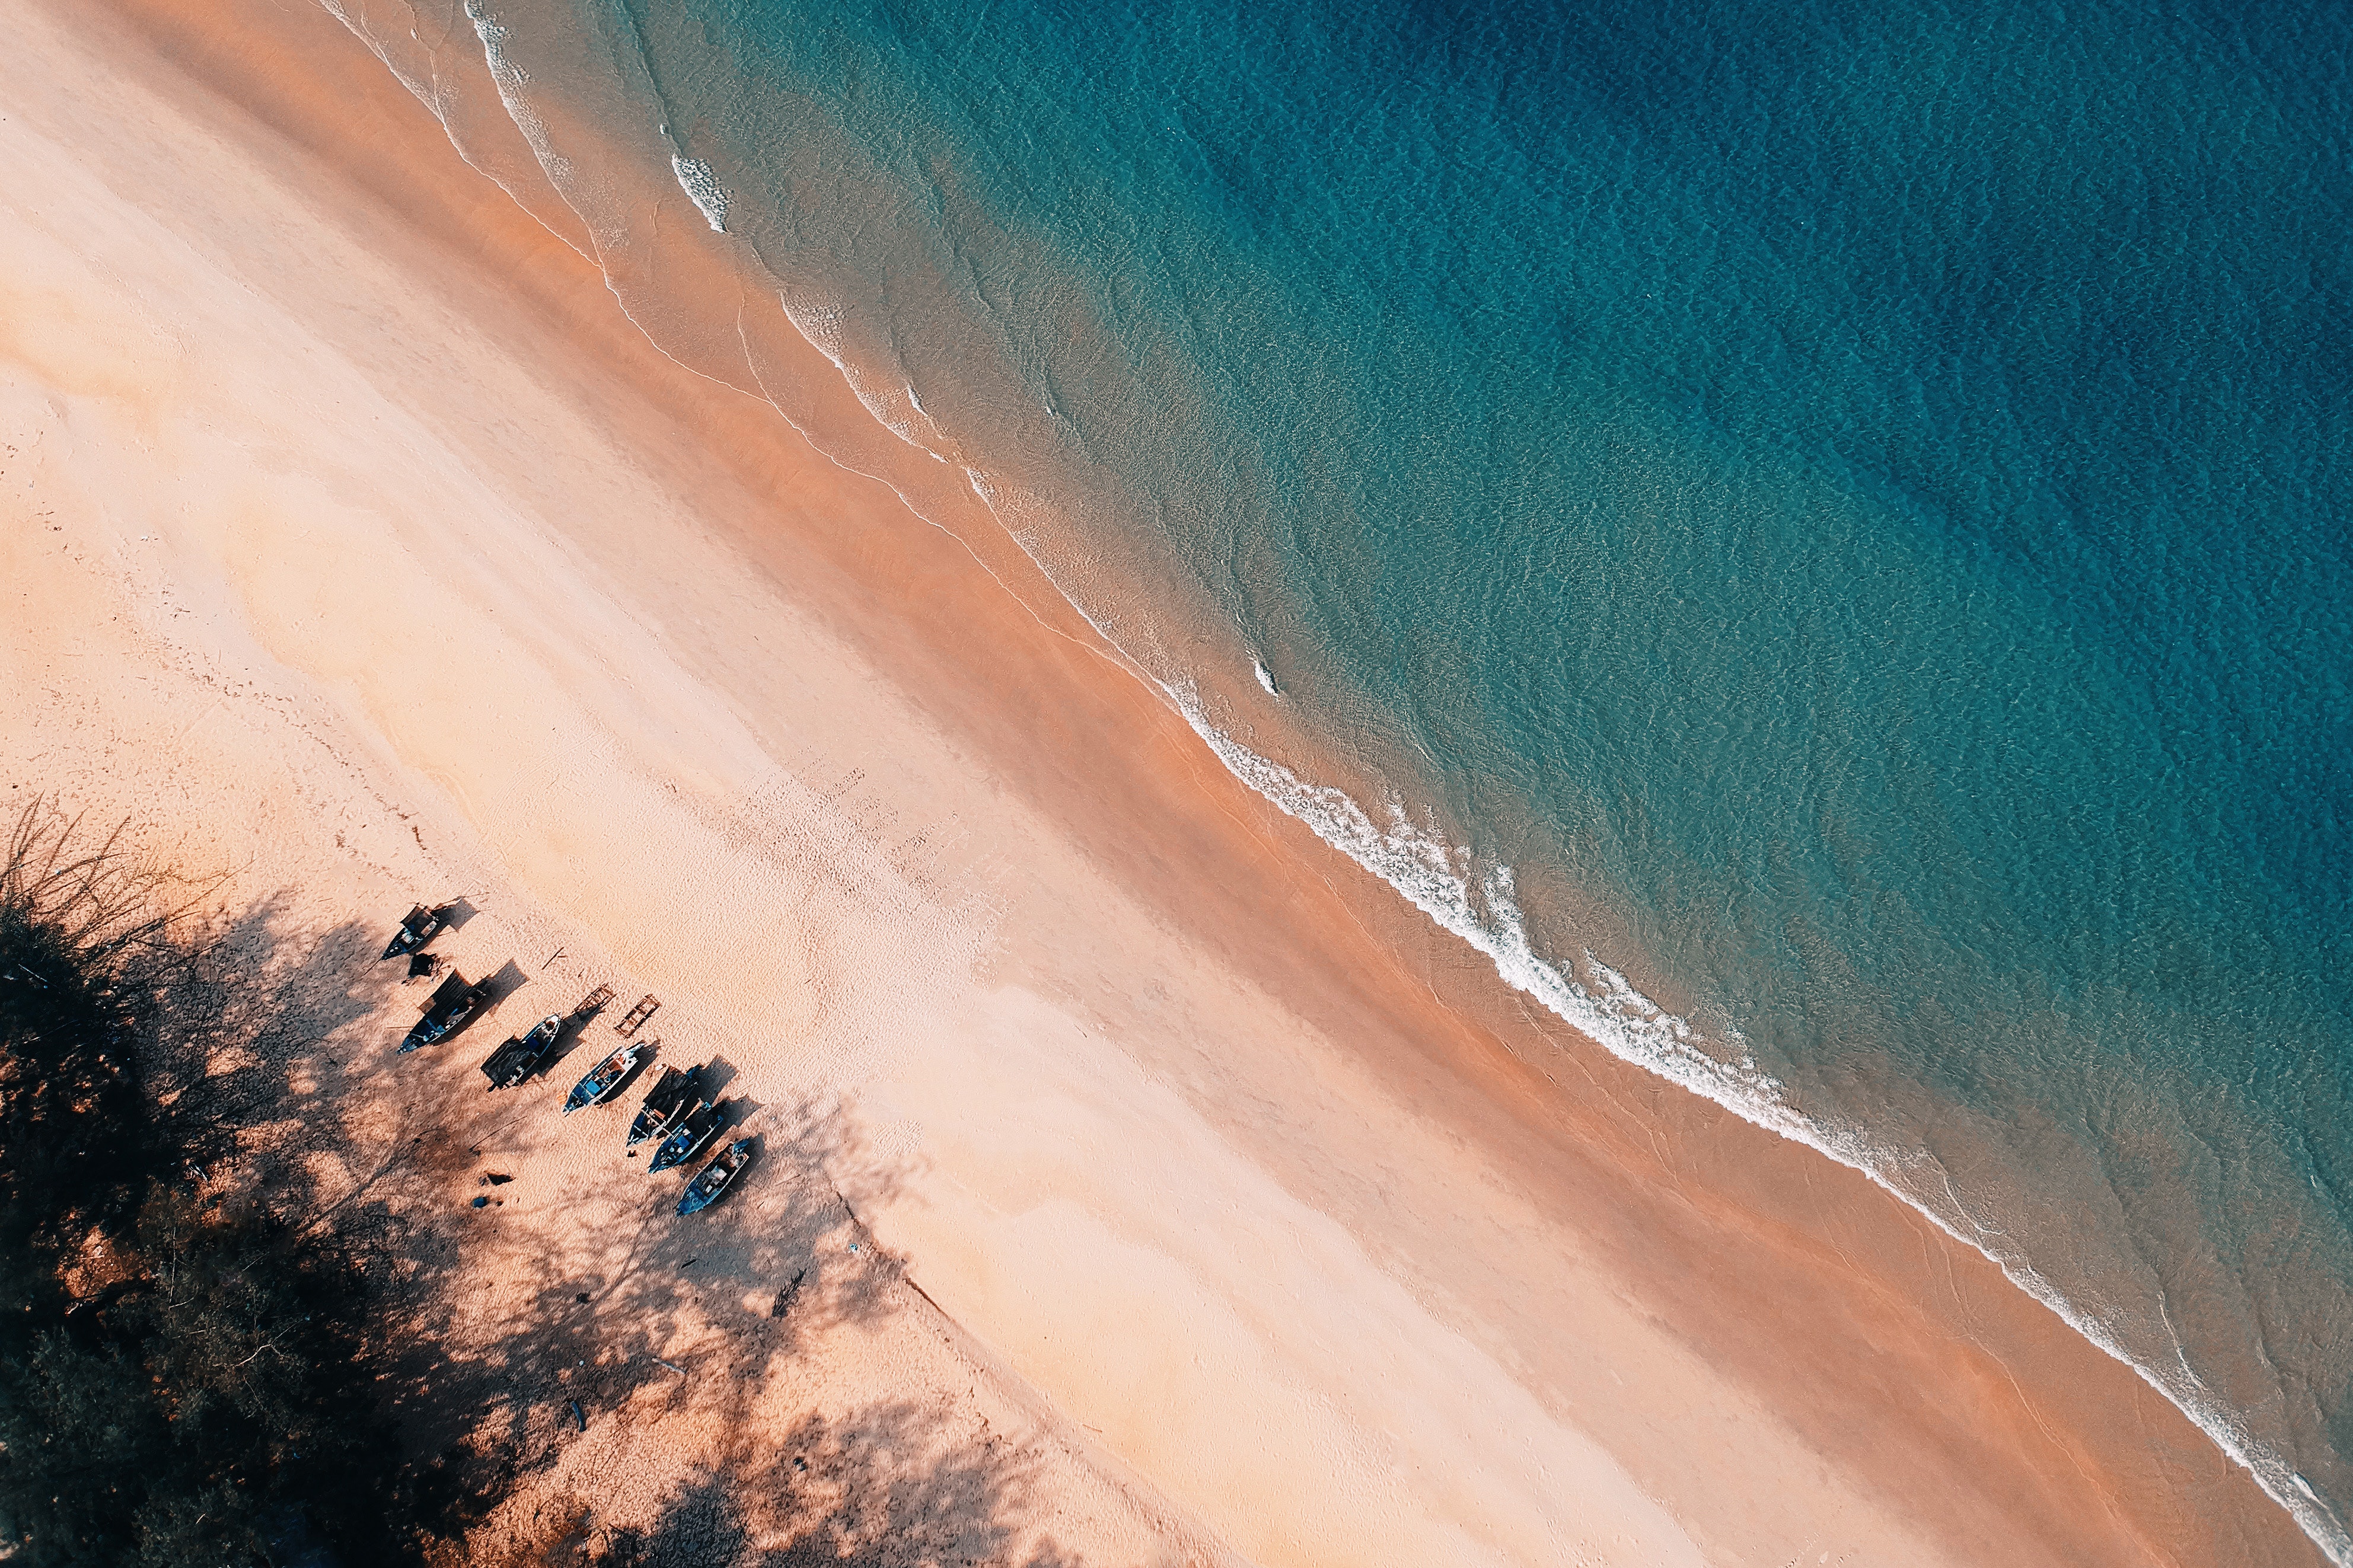
sea, sky, body of water, water, shore, wave, ocean, atmosphere, horizon, sand, sunlight, beach, calm, coast, wind wave, landscape